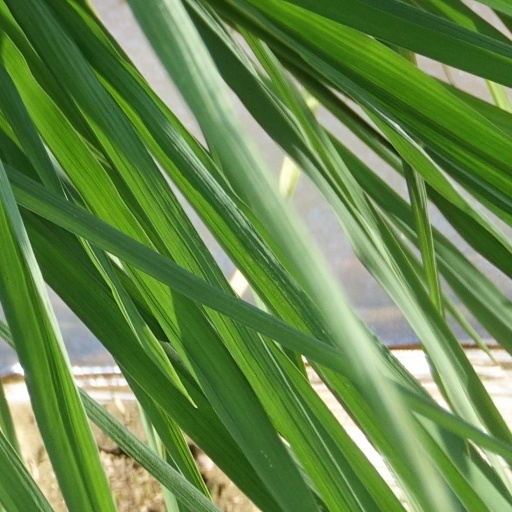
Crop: rice